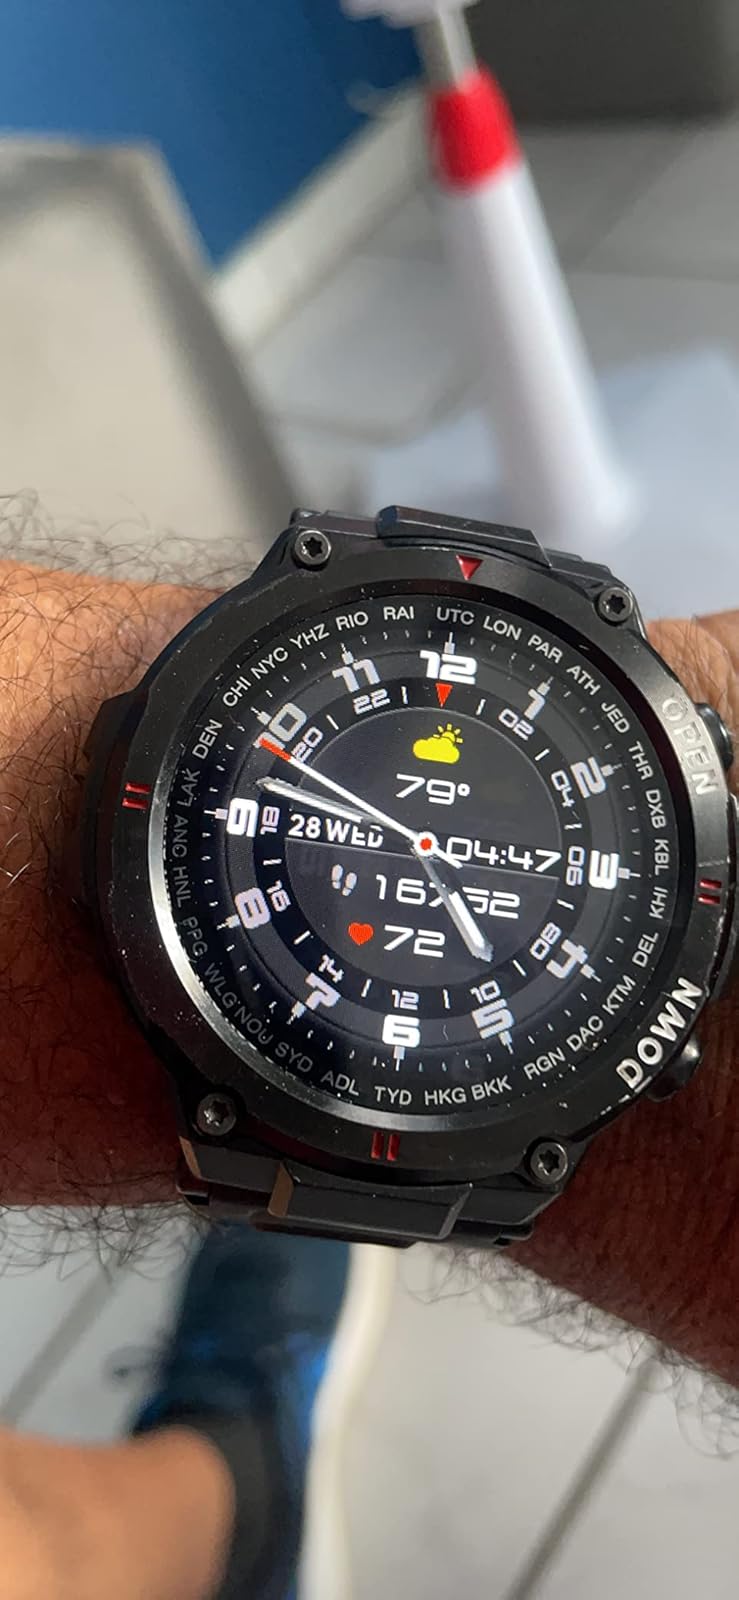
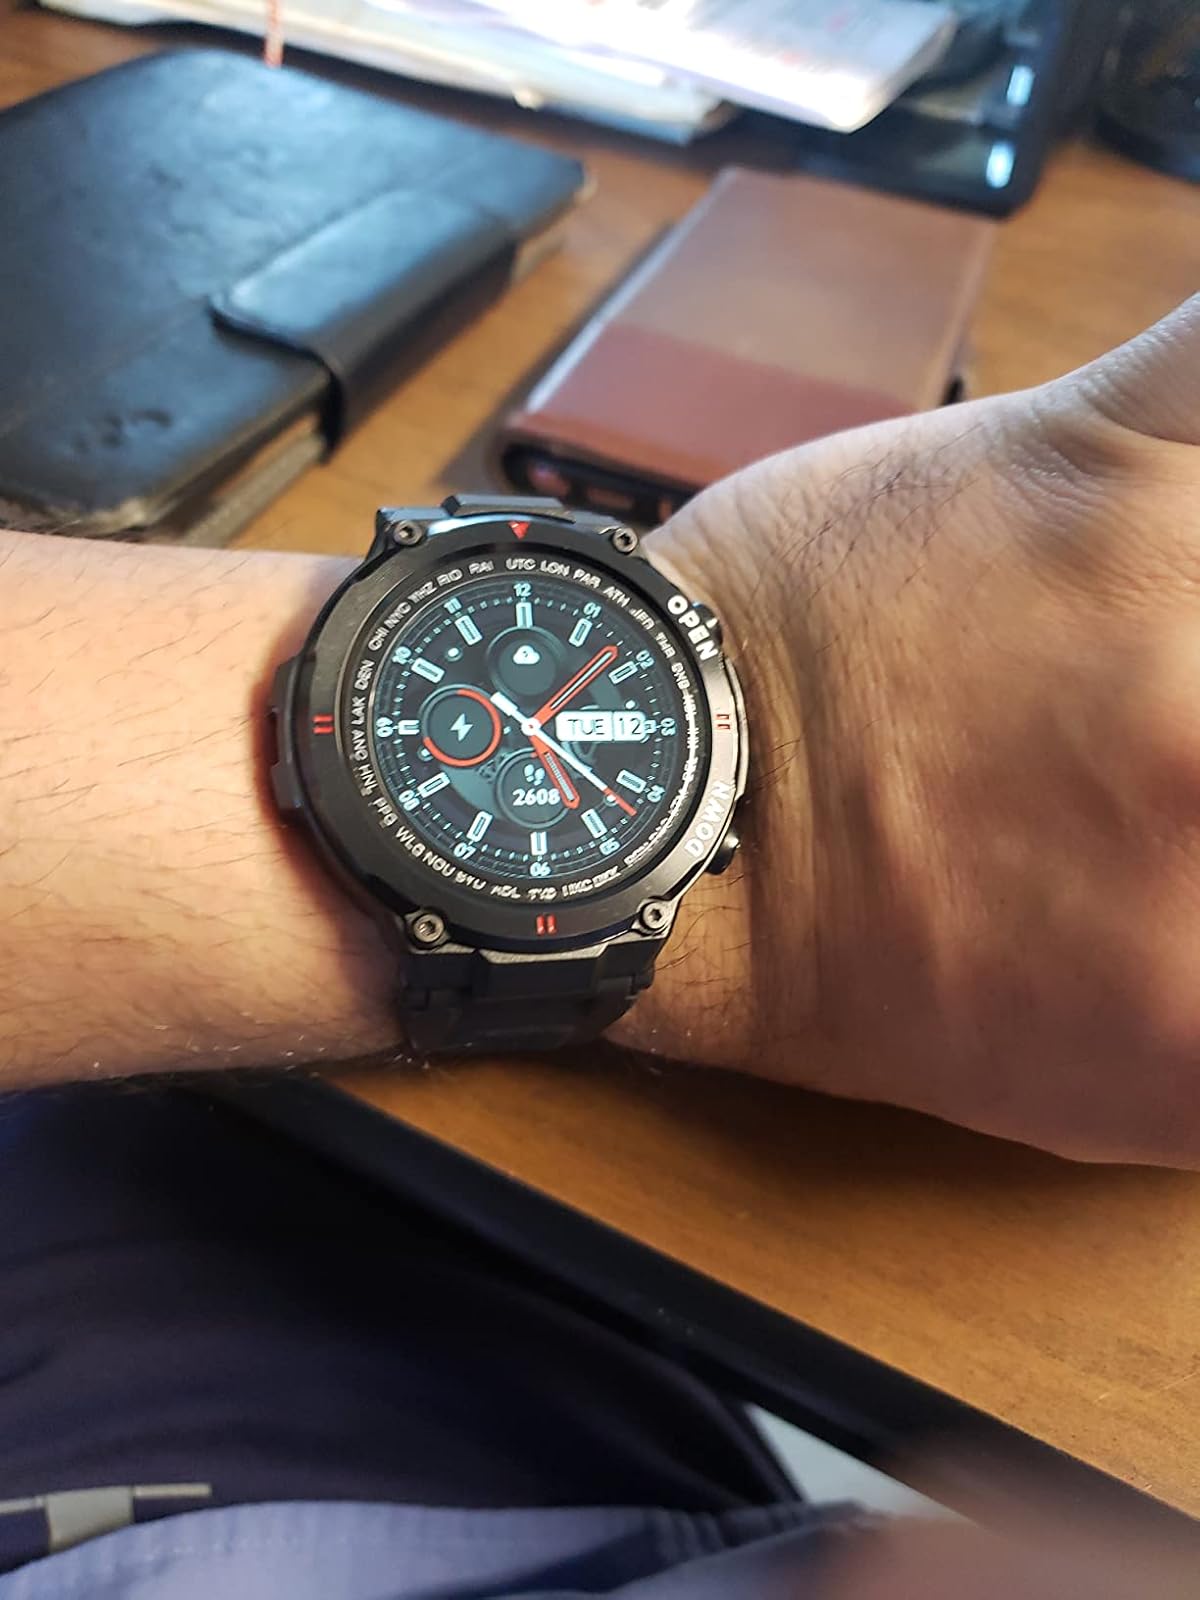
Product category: smartwatch
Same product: yes